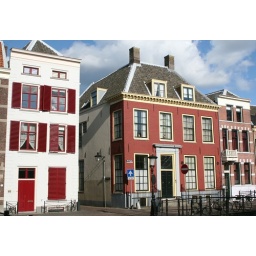
Houses in white and red